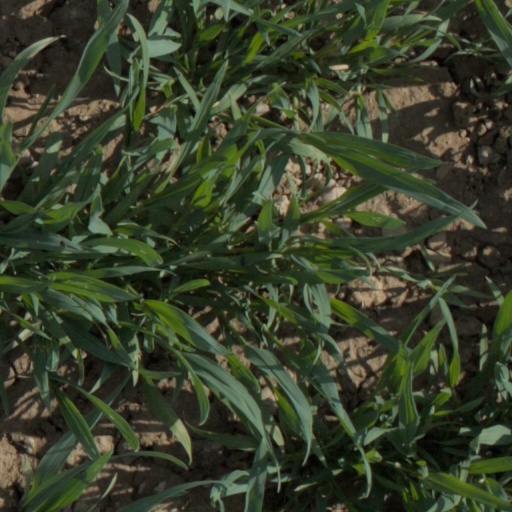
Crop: wheat